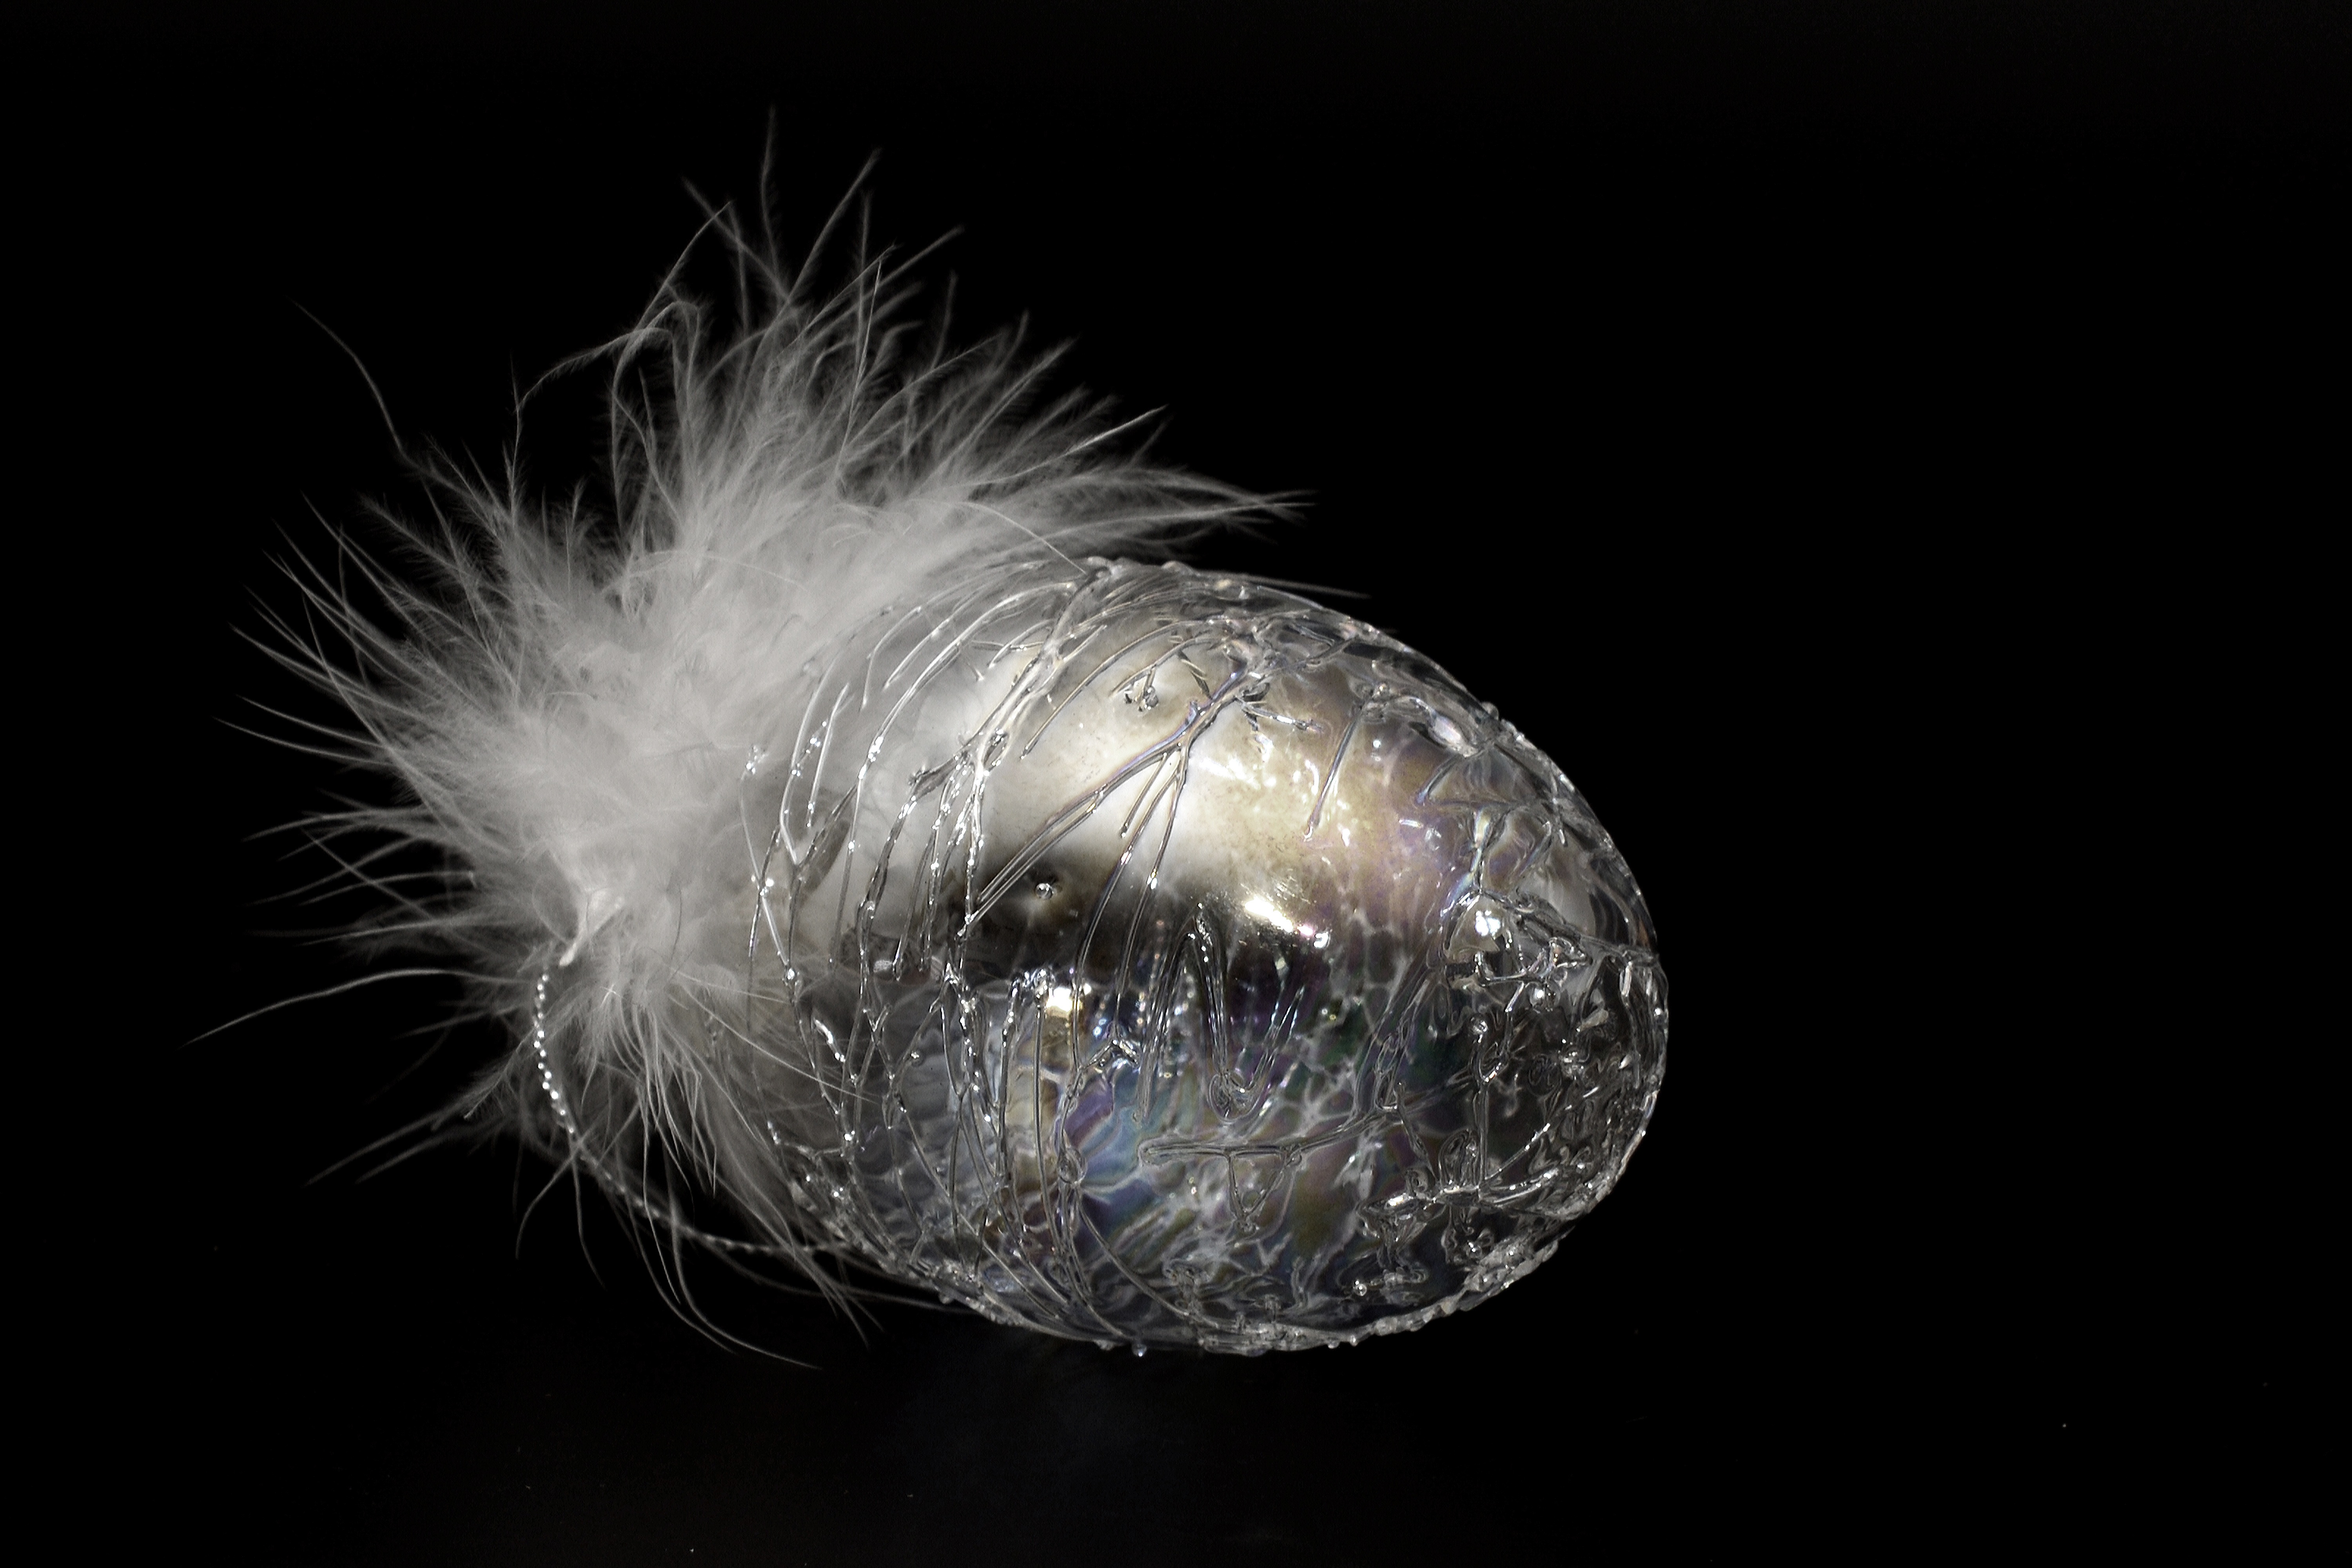
white, glass, decoration, close, feather, egg, deco, close up, eye, easter, organ, custom, nest, fragile, easter decoration, oval, macro photography, easter egg, happy easter, easter decorations, easter nest, easter greetings